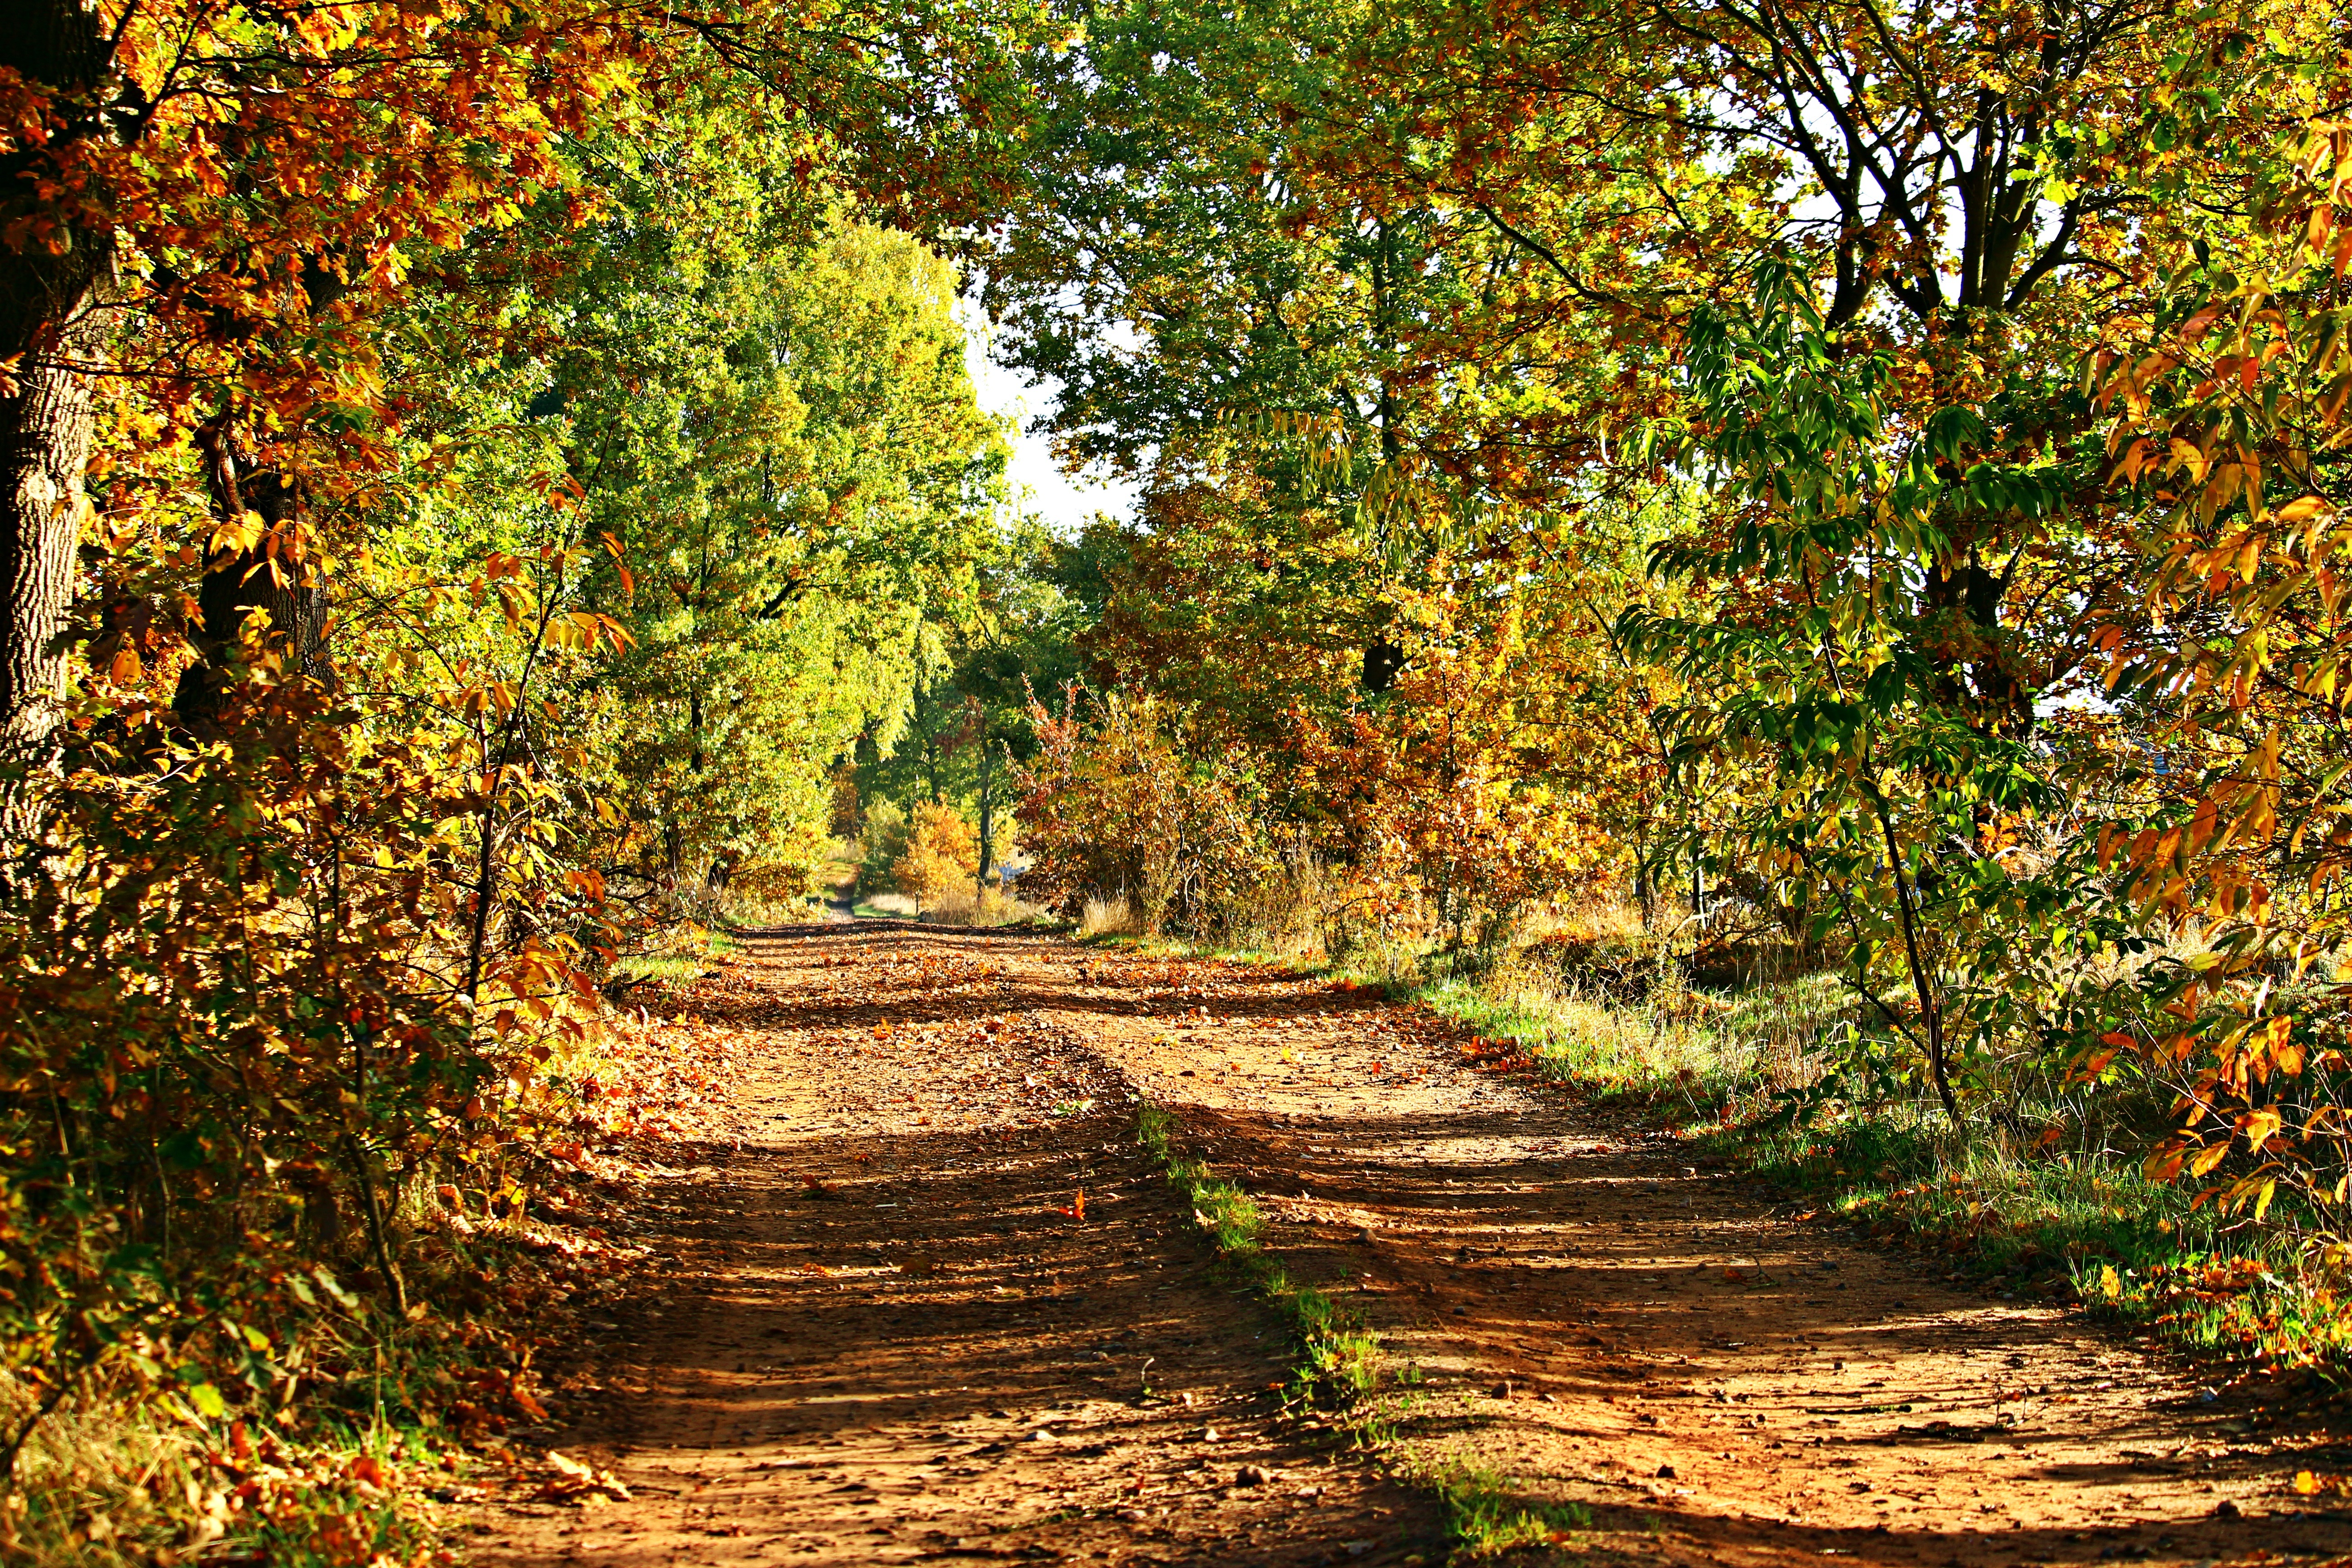
landscape, tree, nature, forest, plant, sunlight, leaf, autumn, park, season, trees, leaves, deciduous, grove, woodland, habitat, away, fall color, fall foliage, autumn landscape, autumn forest, ecosystem, golden autumn, autumn day, natural environment, woody plant, temperate broadleaf and mixed forest